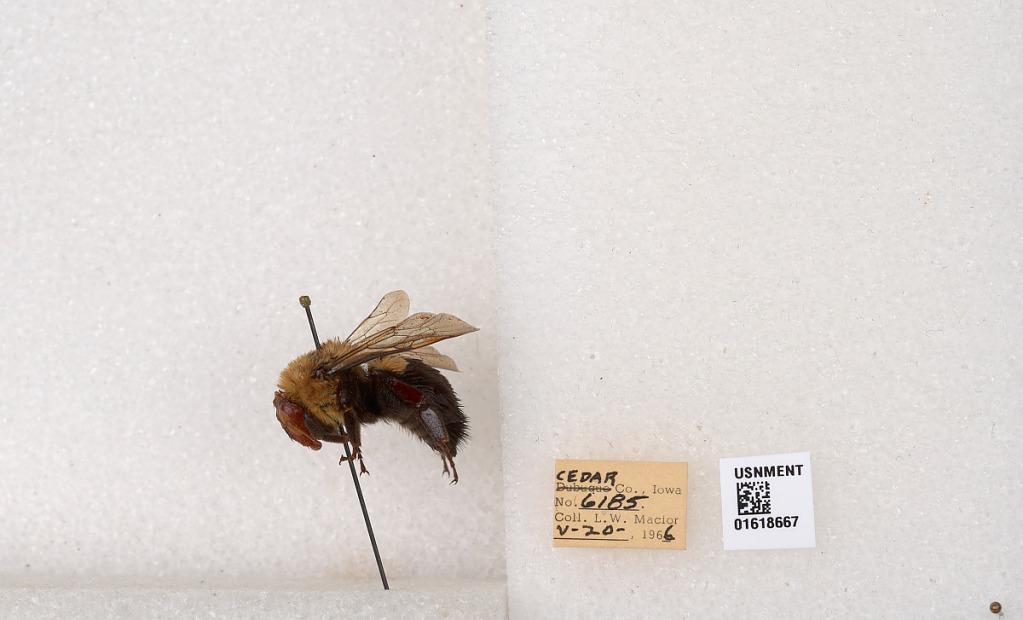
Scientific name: Bombus impatiens Cresson
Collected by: L. Macior
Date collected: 1966-5-20
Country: United States
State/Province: Iowa
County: Cedar
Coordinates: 41.7723, -91.1324